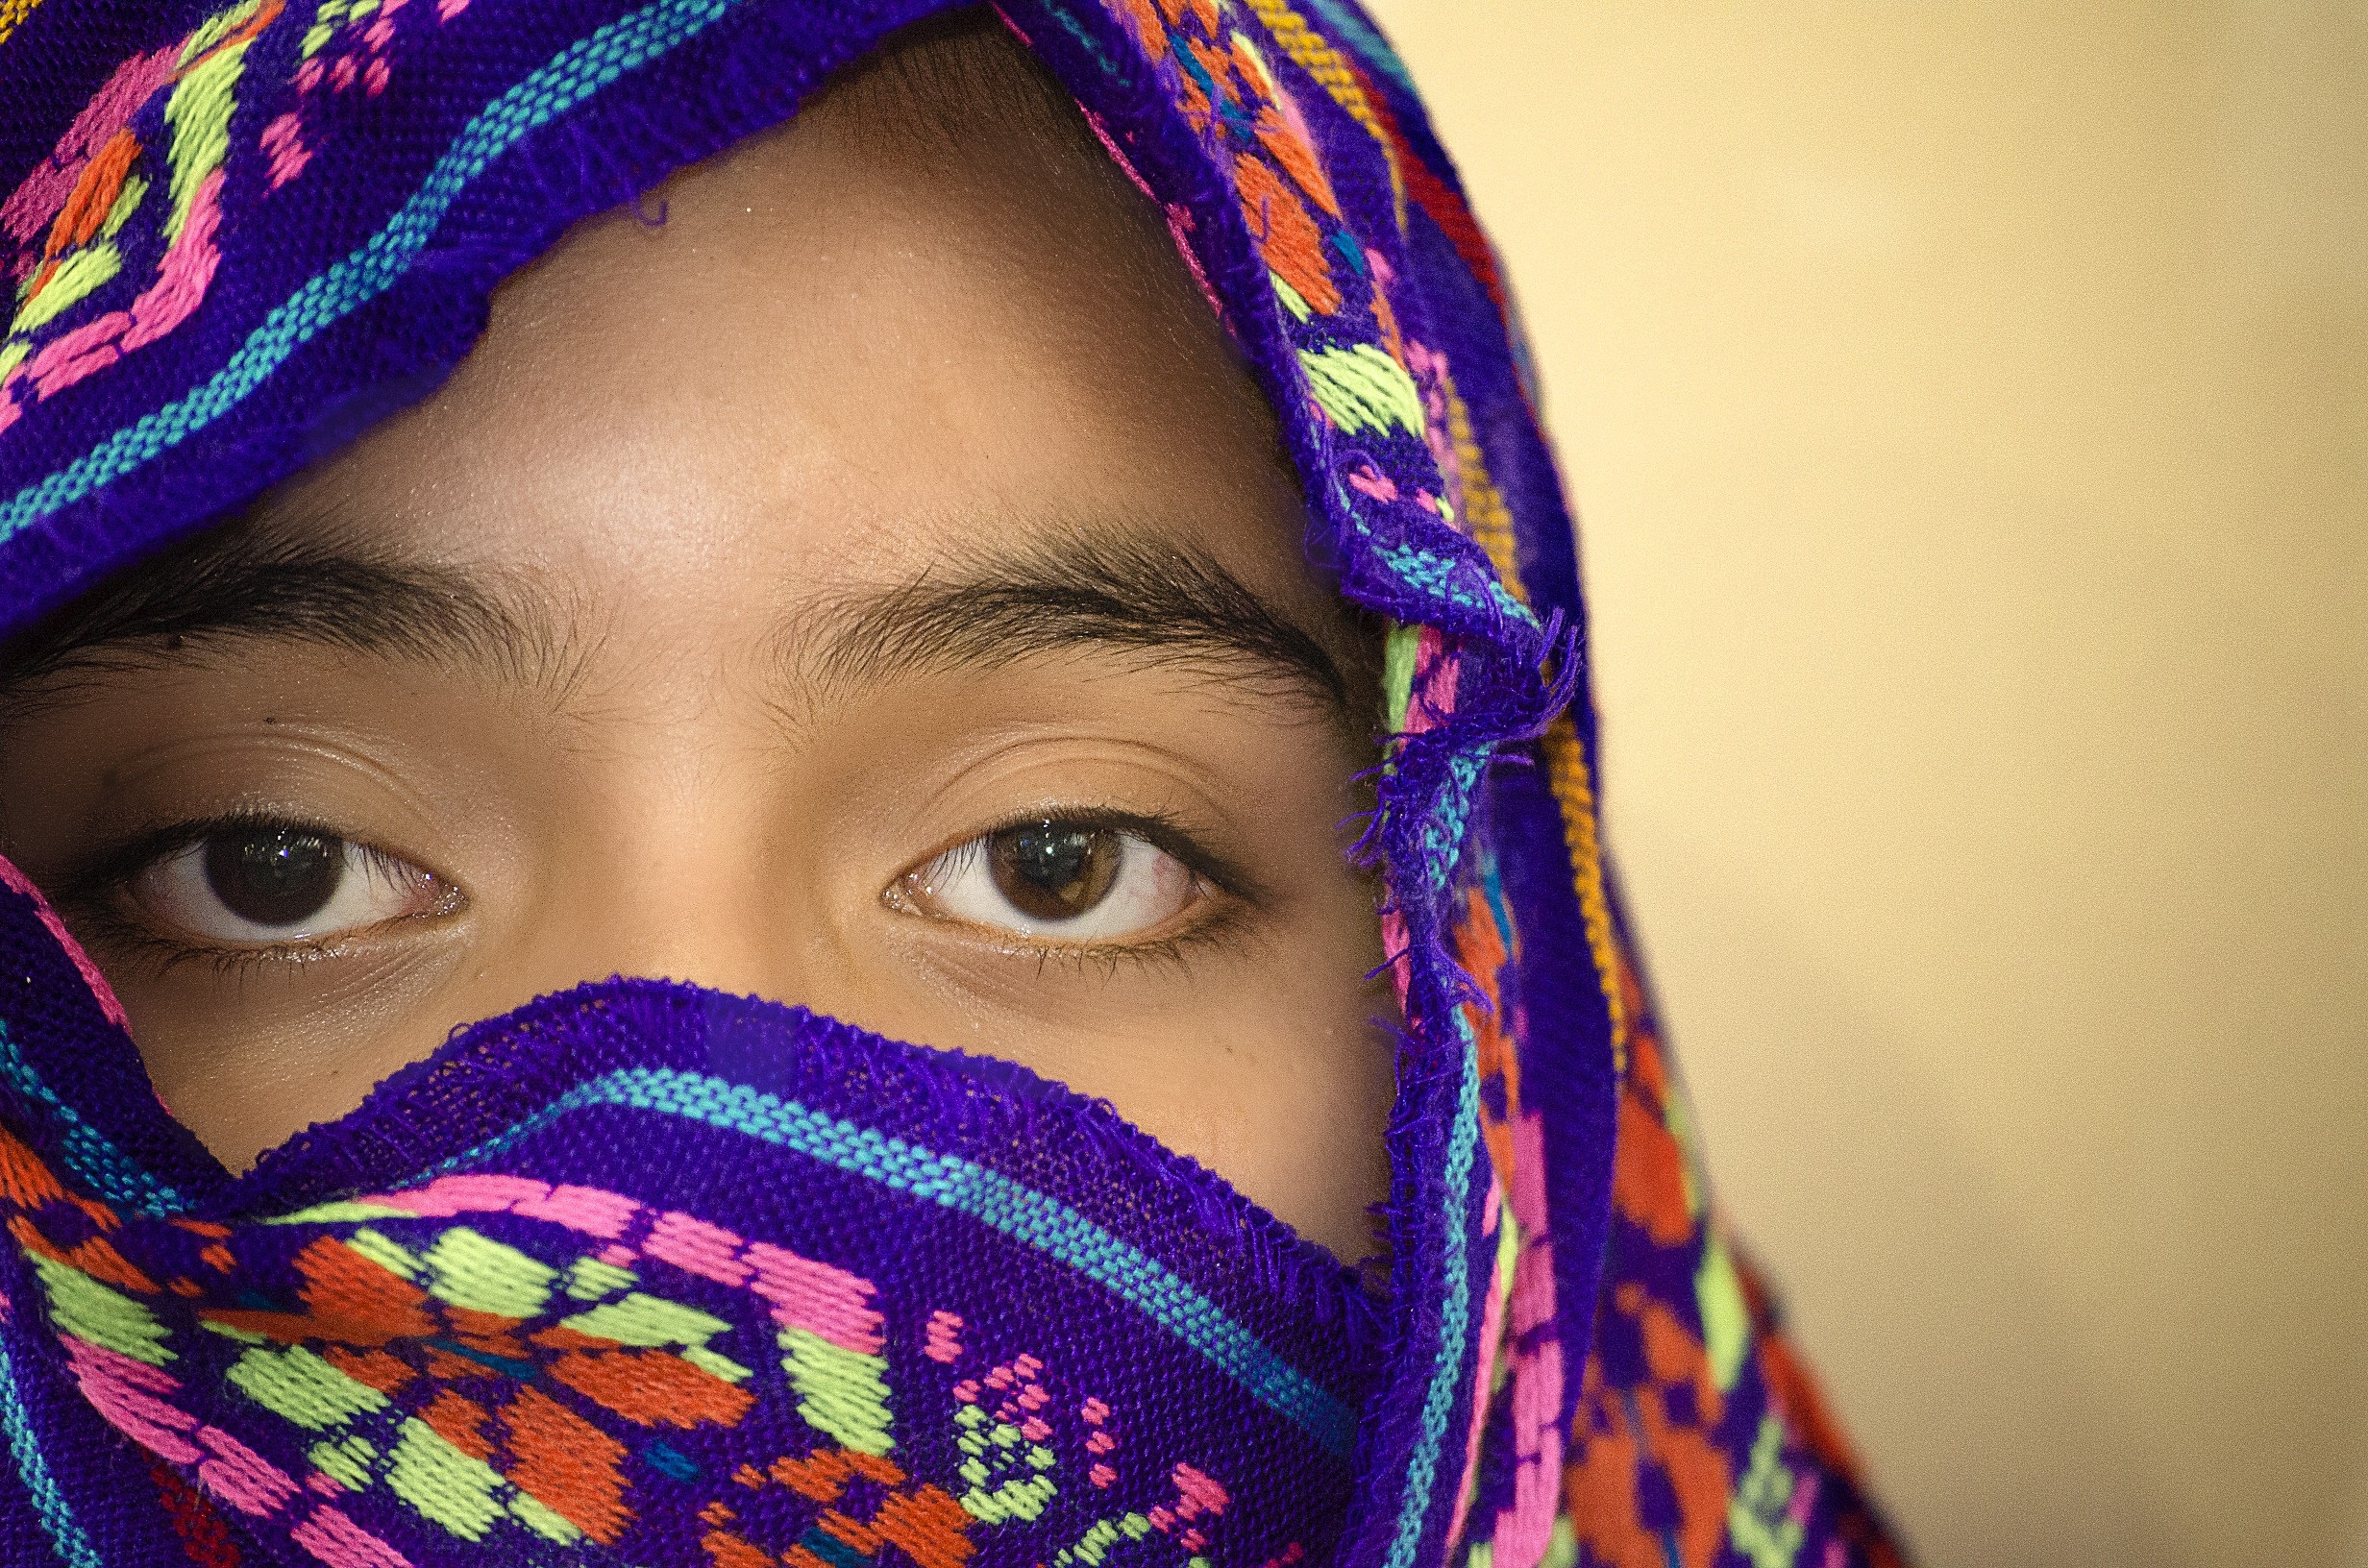
girl, purple, portrait, color, child, blue, clothing, pink, close up, human body, face, eyes, art, happy, infant, eye, glasses, head, skin, beauty, organ, faces, costume, fashion accessory